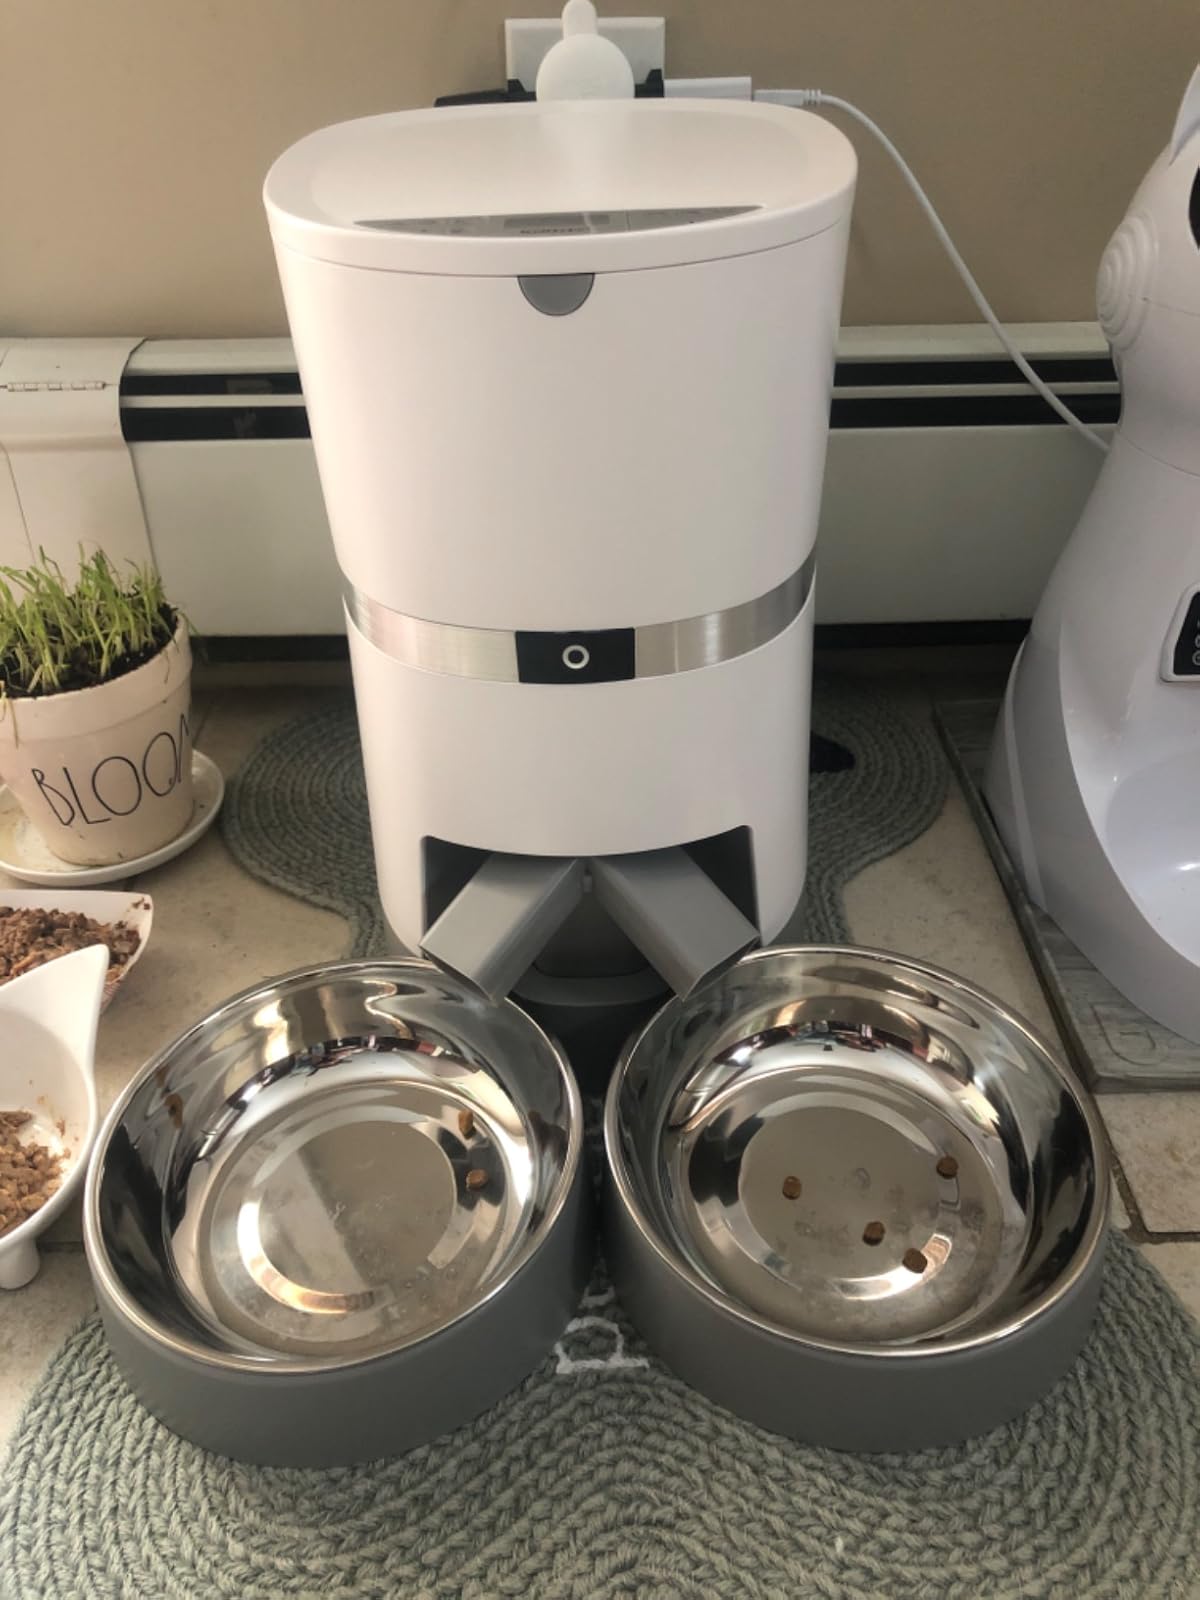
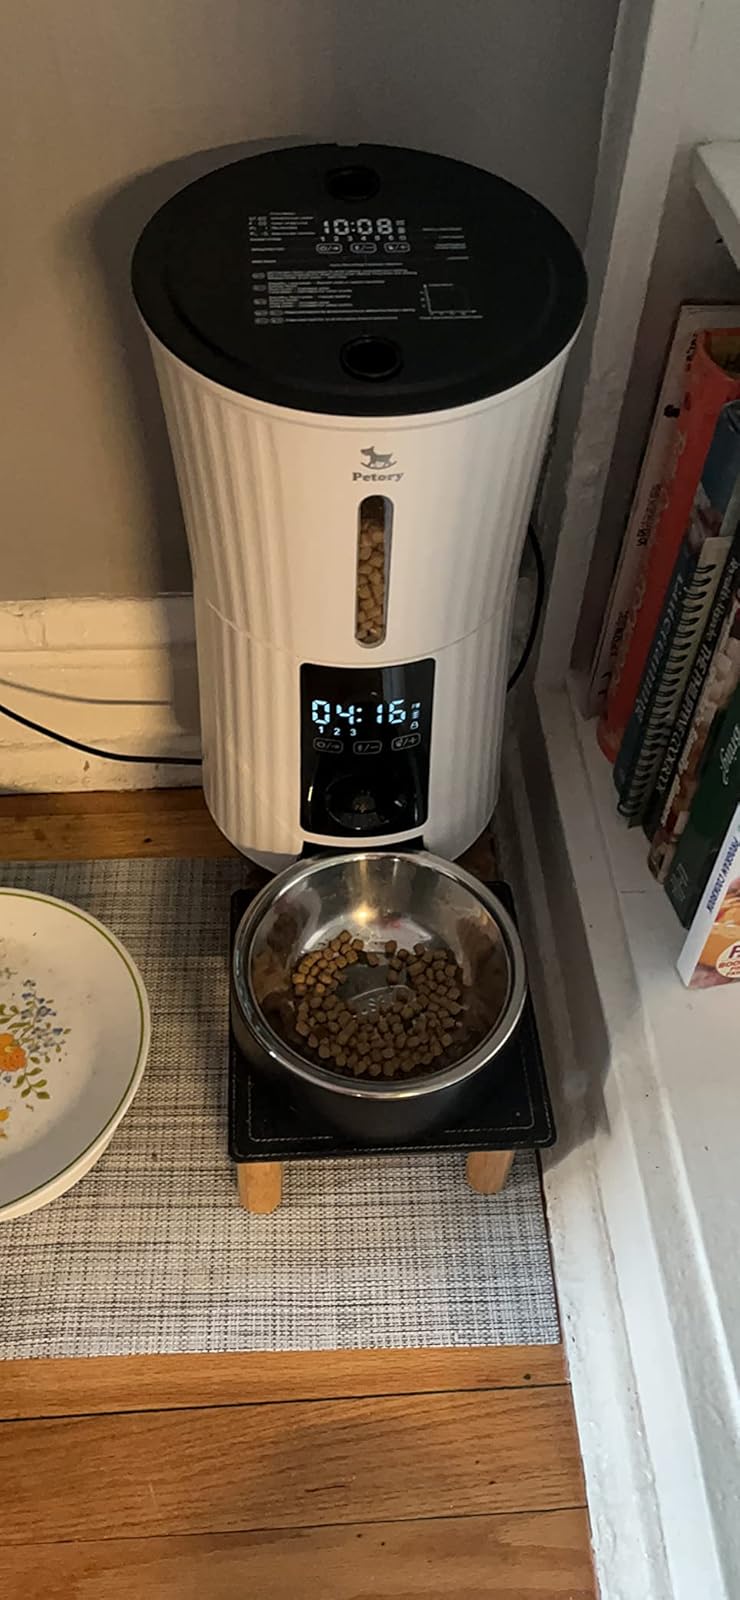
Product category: items_feeder
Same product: no